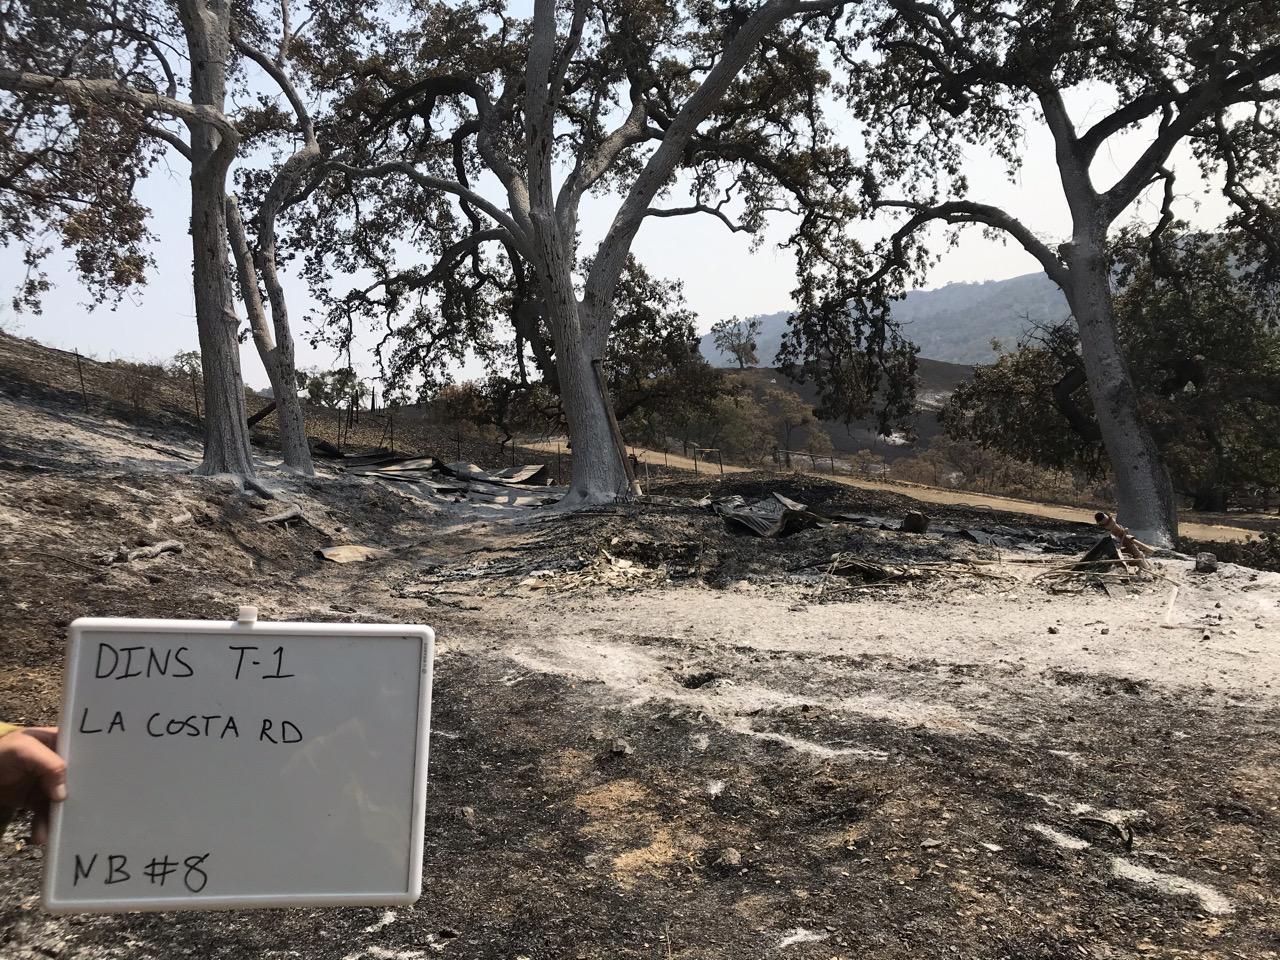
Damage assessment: destroyed